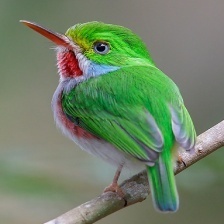
Species: CUBAN TODY
Scientific name: TODUS MULTICOLOR